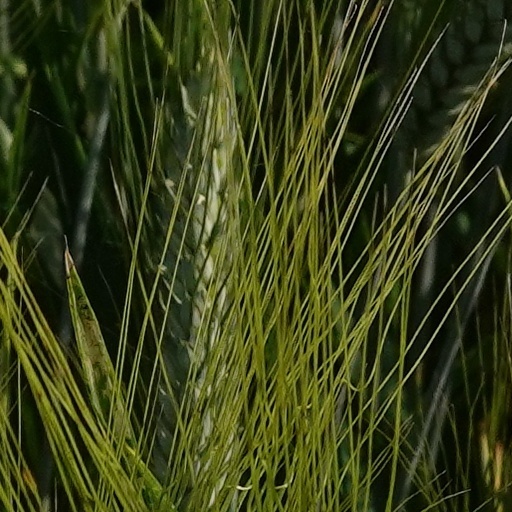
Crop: wheat